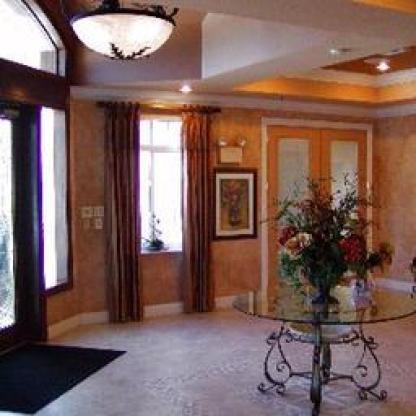
Scene: Indoor